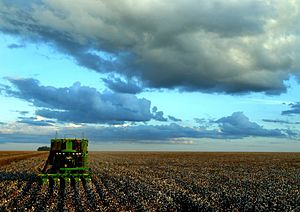
Brasilien / Økonomi
jordbrug i Brasilien.
Brasilien, officielt Den Føderative Republik Brasilien, er det største land i både Syd- og Latinamerika. Med 8,5 millioner km² og 210 millioner indbyggere er Brasilien både det femte største og femte folkerigeste land i verden. Hovedstaden er Brasília, mens de største byer er São Paulo og Rio de Janeiro. Brasilien er det største portugisisktalende land i verden og det eneste portugisisktalende land i Amerika. På grund af massiv immigration fra hele verden er Brasilien et af de mest multikulturelle og etnisk mest sammensatte lande i verden. Brasilien, der grænser op til Atlanterhavet i øst, har en kystlinje på 7.491 km. Det grænser op til alle øvrige sydamerikanske lande, undtagen Chile og Ecuador, og dækker 47,3 % af kontinentets samlede areal. Brasiliens Amazonområde består af enorme regnskove, der er hjemsted for et utal af dyre- og plantearter, økosystemer og naturressourcer. Det gør Brasilien til et af kun 17 lande, der har en ekstremt høj grad af naturlig biodiversitet. Landets naturliv er af stor global interesse og debatteres jævnligt internationalt.